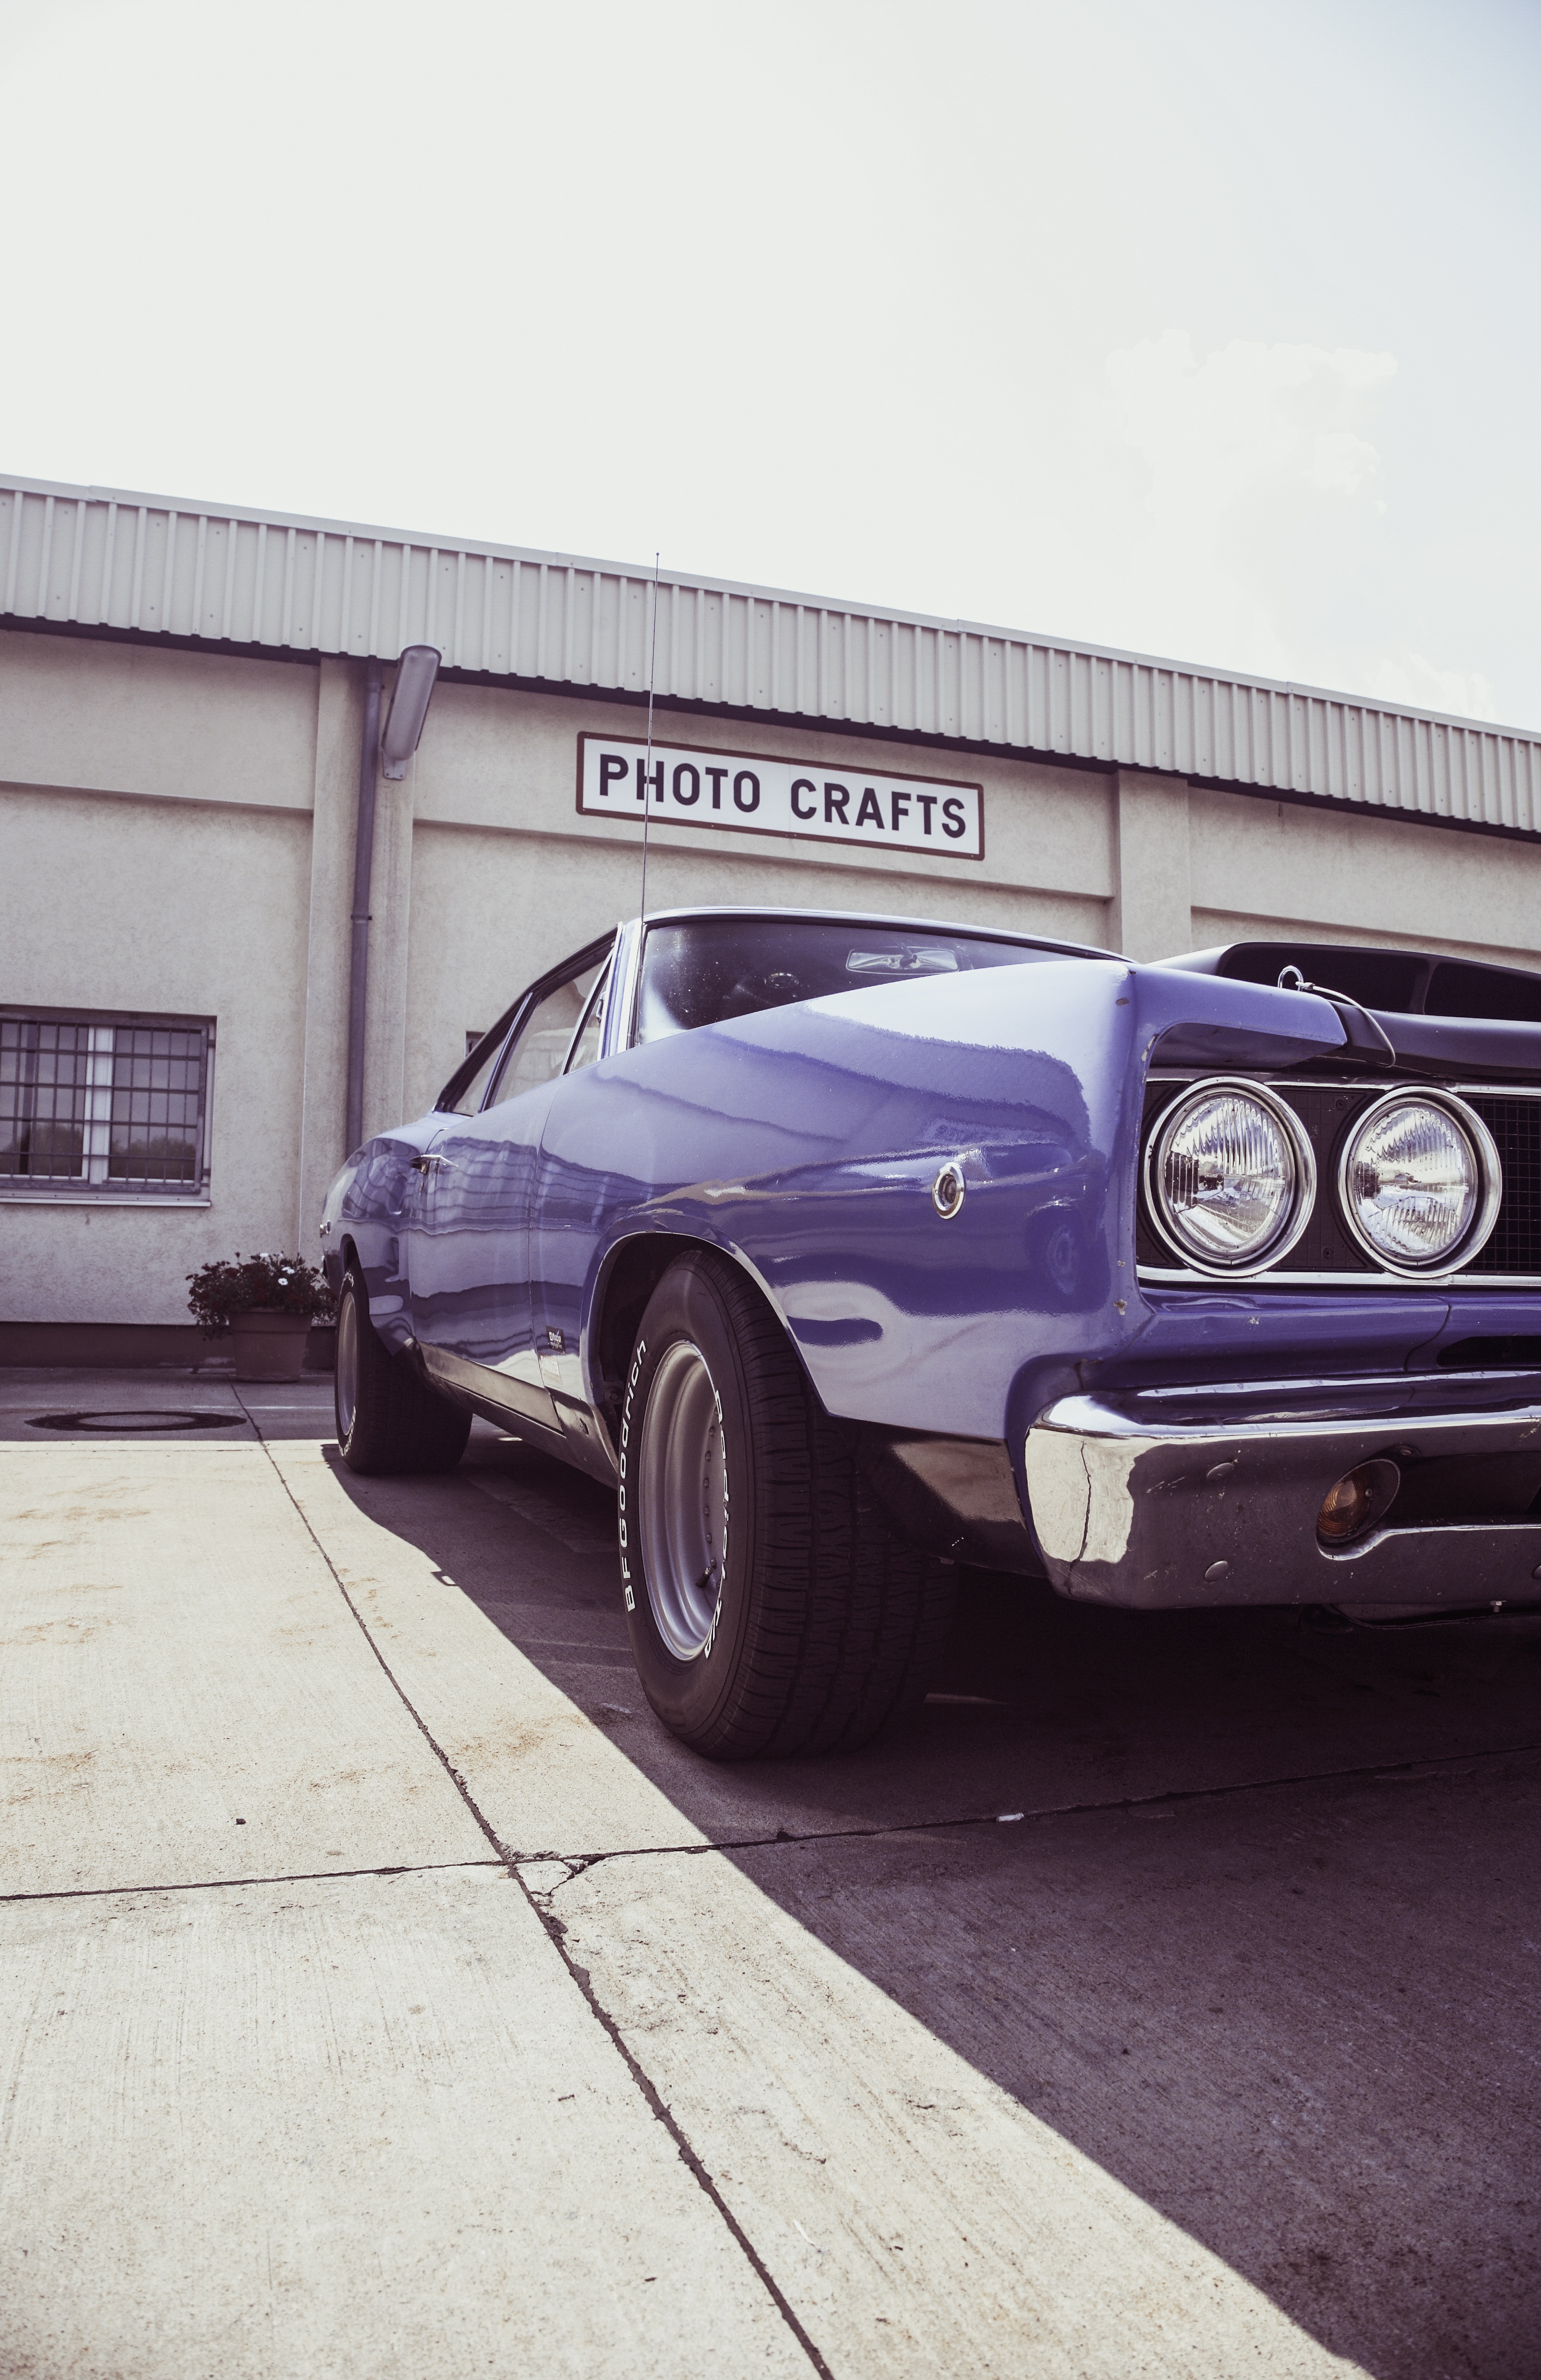
car, vintage, retro, vehicle, auto, old car, spotlight, automotive, sports car, bumper, muscle car, chrome, sedan, oldtimer, classic, v8, historically, chrome plated, tail fins, gloss, rarity, back light, us car, white wall tires, big block, land vehicle, automobile make, automotive exterior, compact car, luxury vehicle, stock car racing